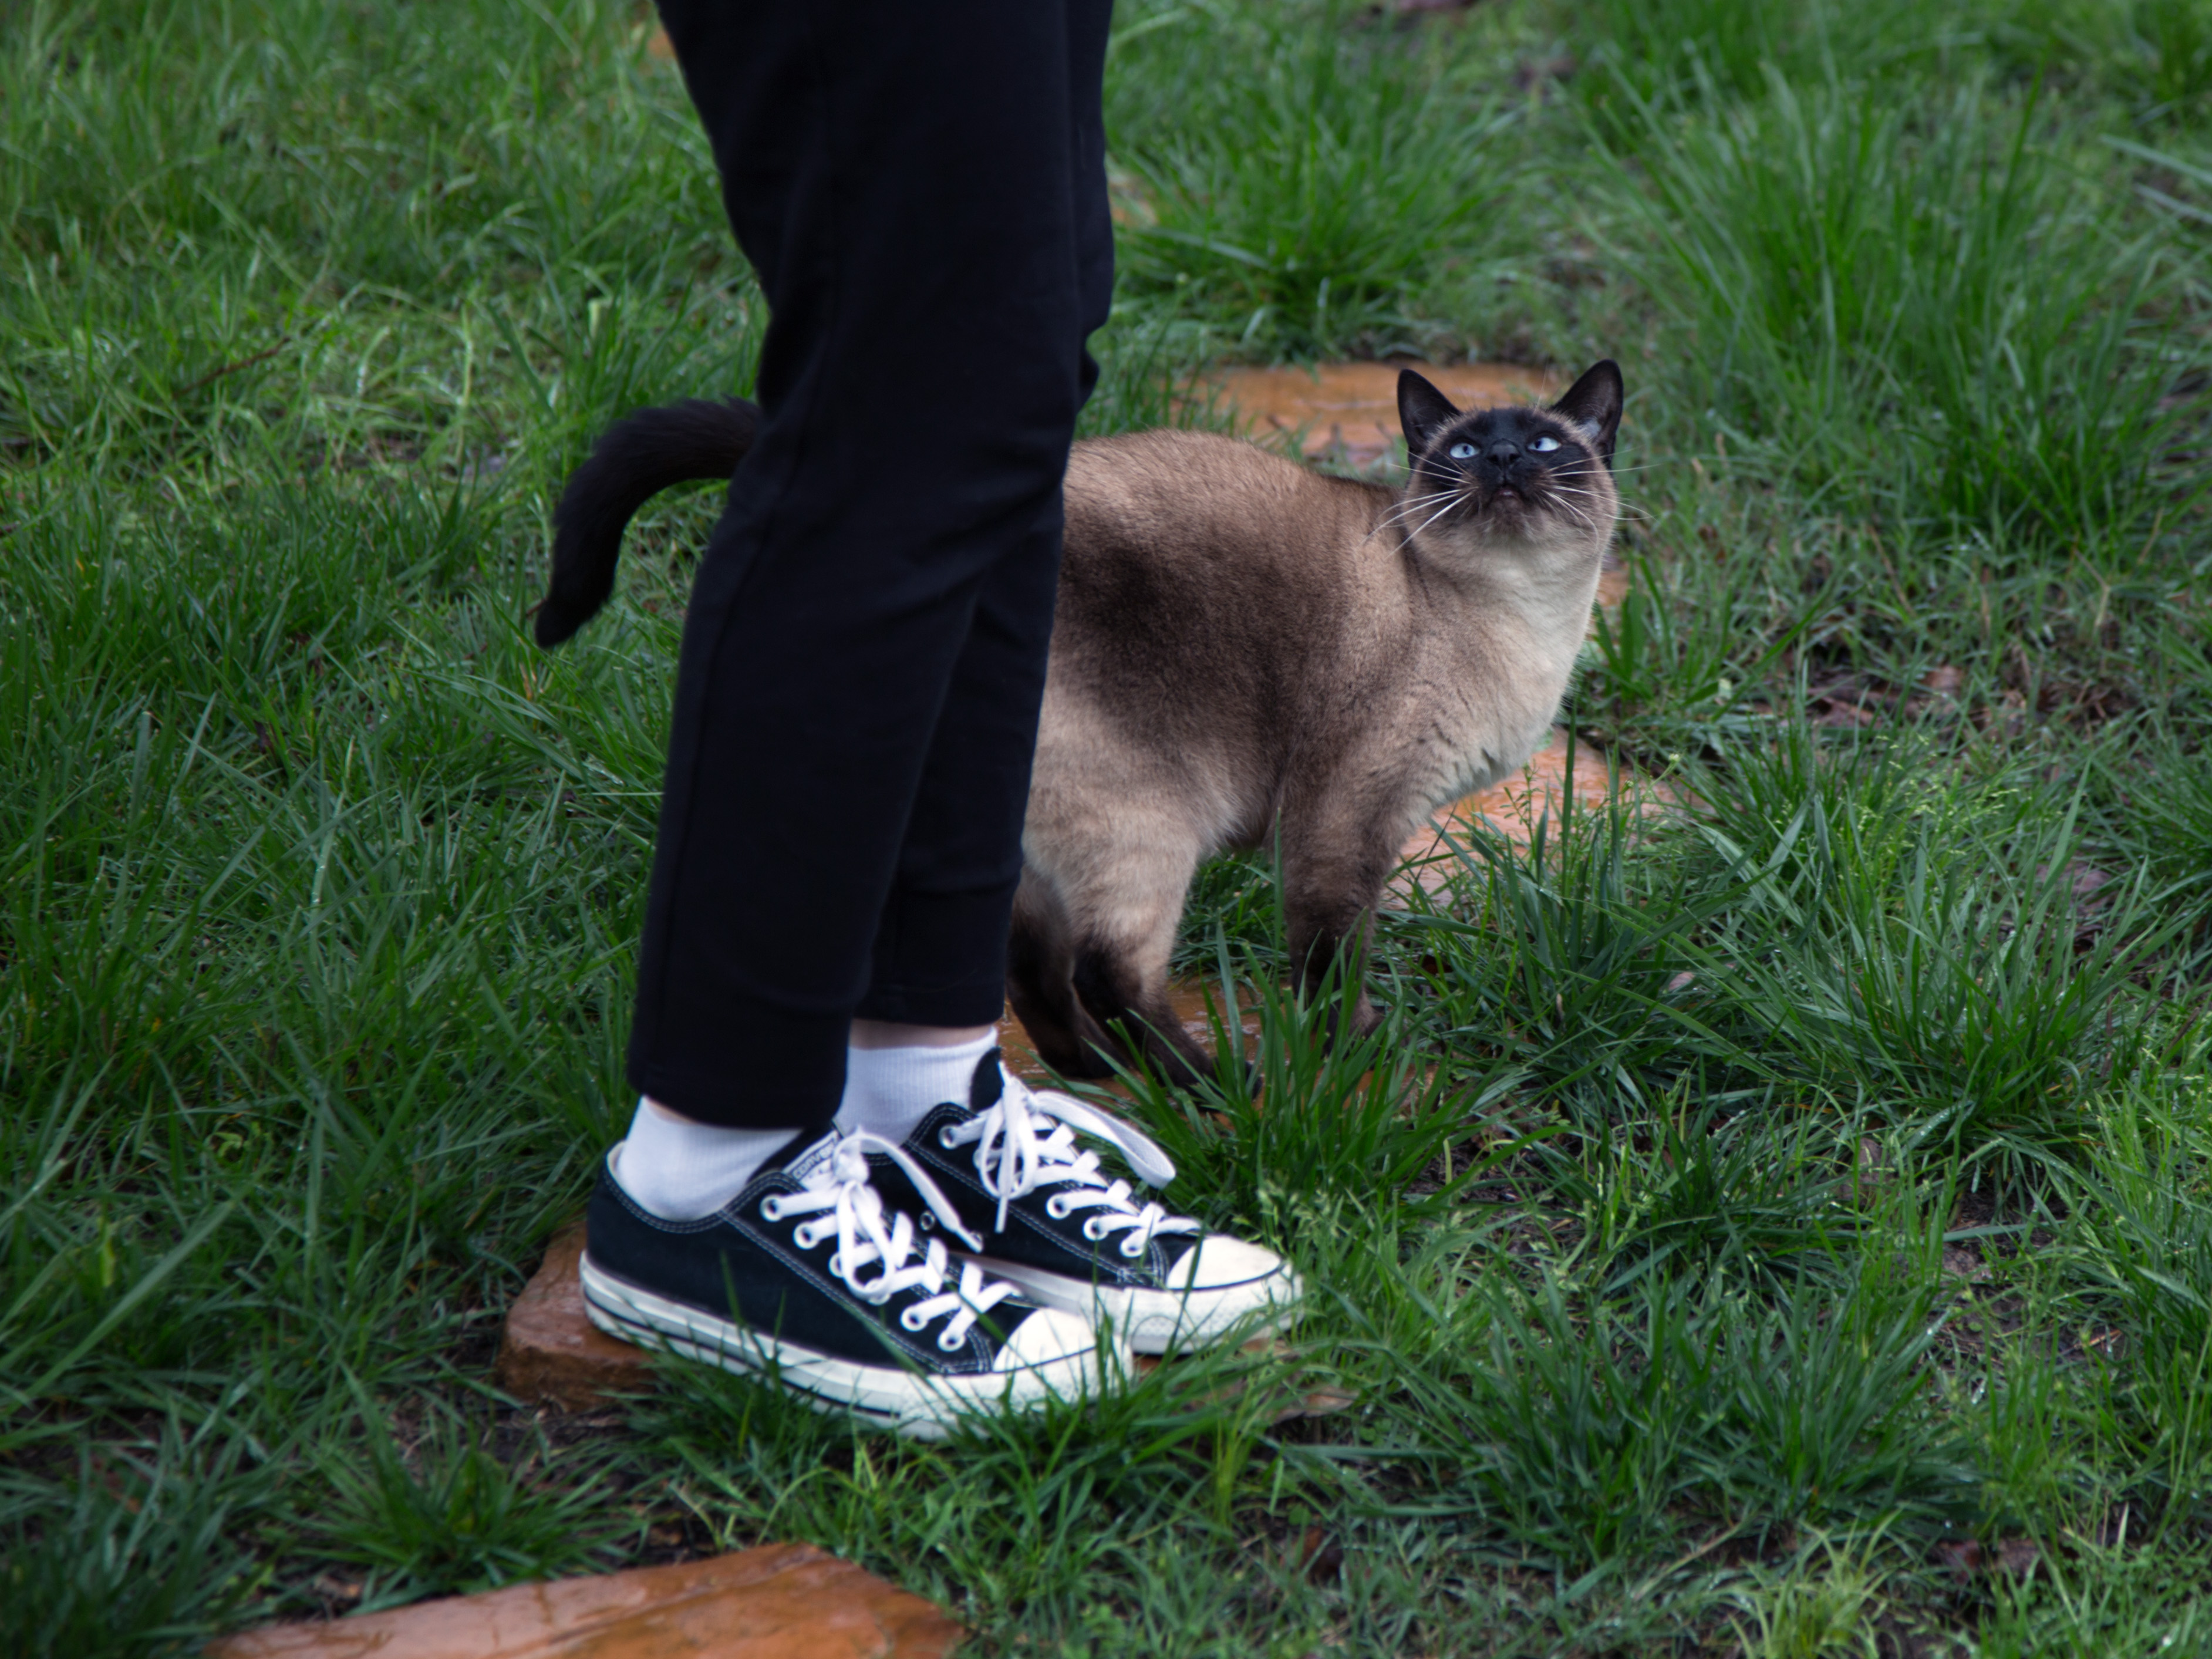
grass, lawn, kitten, cat, mammal, feliscatus, vertebrate, siamese, small to medium sized cats, cat like mammal